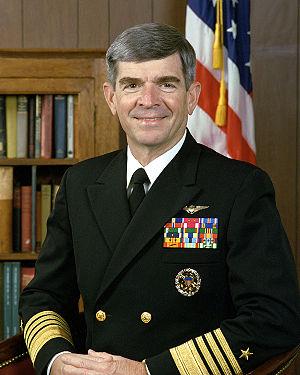
Le vice-chef des Opérations navales est un officier de la marine des États-Unis et l’officier au deuxième rang le plus élevé dans le département de la Marine des États-Unis. Dans le cas où le chef des Opérations navales est absent ou est empêché d'exercer ses fonctions, le VCNO assume les fonctions et responsabilités du CNO. Le VCNO peut également effectuer d'autres tâches que le CNO lui assigne. Le VCNO est nommé par le président des États-Unis, et doit être confirmée par un vote à la majorité des voix au Sénat des États-Unis. Le VCNO est nommé automatiquement amiral quatre étoiles.